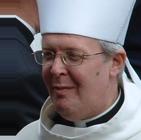
Age: 49